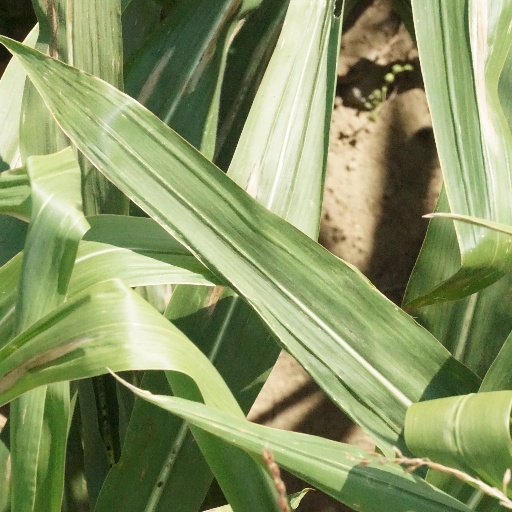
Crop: maize; corn